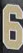
Number: 6